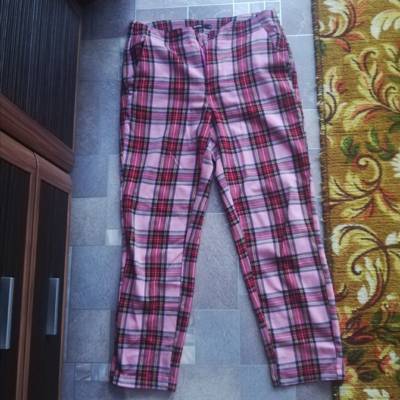
Waste category: clothes